Murano Station

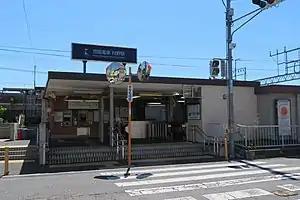
Murano Station

is a passenger railway station in located in the city of Hirakata, Osaka Prefecture, Japan, operated by the private railway company Keihan Electric Railway.